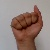
The image shows a hand gesture representing the letter 'A' in Indian Sign Language.